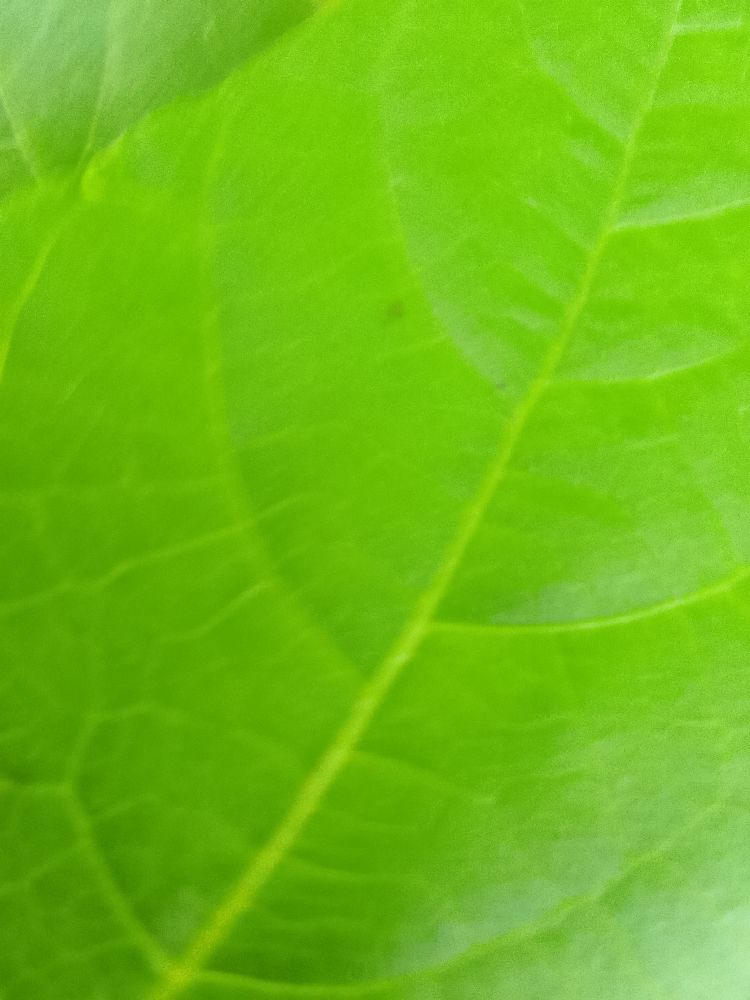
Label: healthy